Agriculture in Bolivia

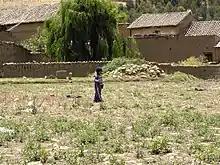

Nearly 60 percent of all farmers lived in the highlands in the late 1980s. Highland parcels were the smallest in the country, had the least fertile soils, and had been worked for the longest period of time. Highland farmers received under 40 percent of all rural income, although they represented about 60 percent of the rural population.